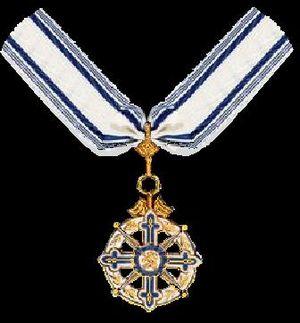
L'Ordre bavarois de Maximilien pour la science et l'art a été créé le 28 novembre 1853 par le roi Maximilien II de Bavière. Il est décerné pour reconnaître et récompenser des réalisations exceptionnelles en science et en art.